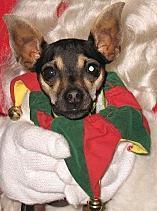
Chihuahua